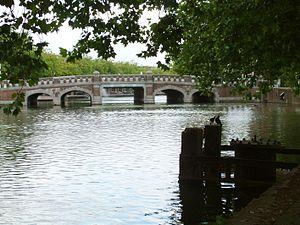
Les ponts sur la Rotte sont situés tout au long de la rivière de la Hollande-Méridionale, la Rotte, de la ville de Hollevoeterbrug à la Nouvelle Meuse à Rotterdam, en passant par la ville de Moerkapelle. Cette voie d'eau est navigable sur tout son parcours.